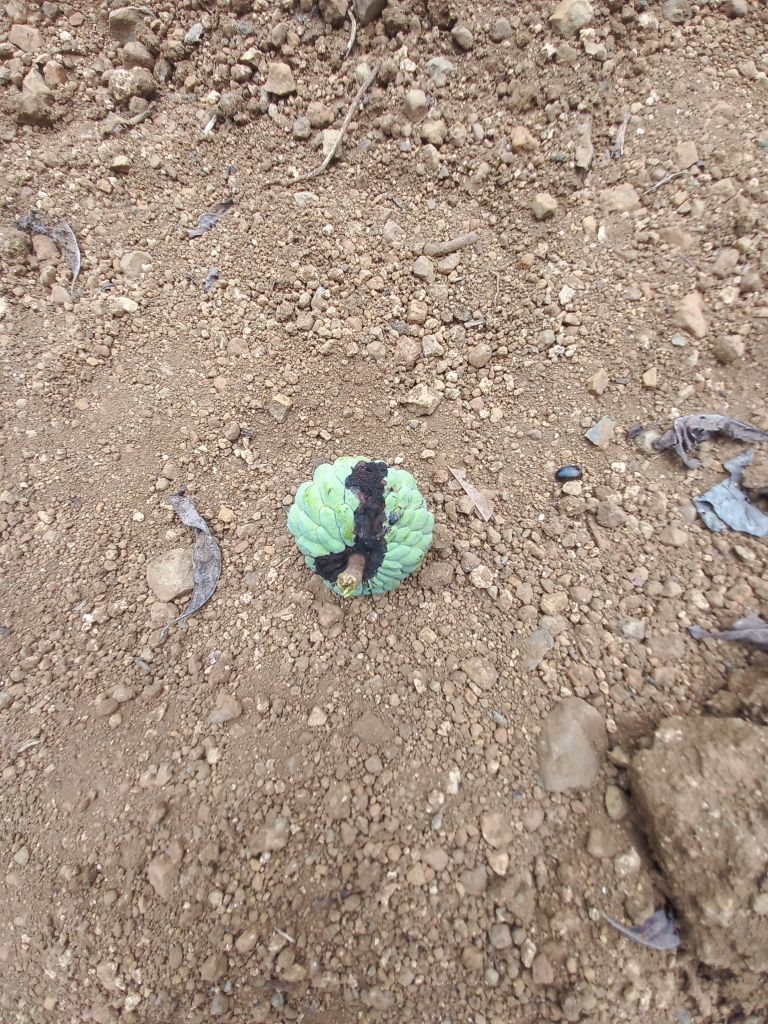
Disease label: Diplodia Rot